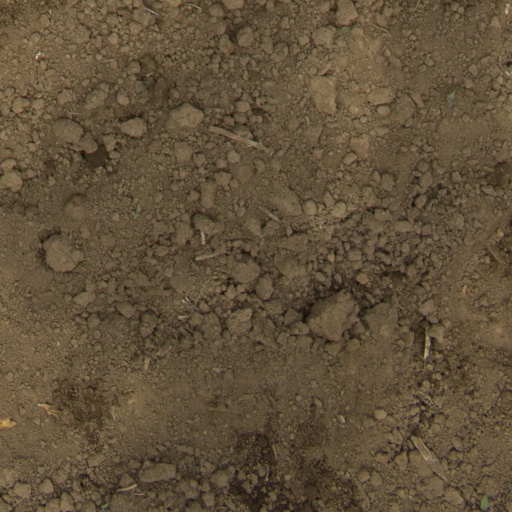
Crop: Jerusalem artichoke